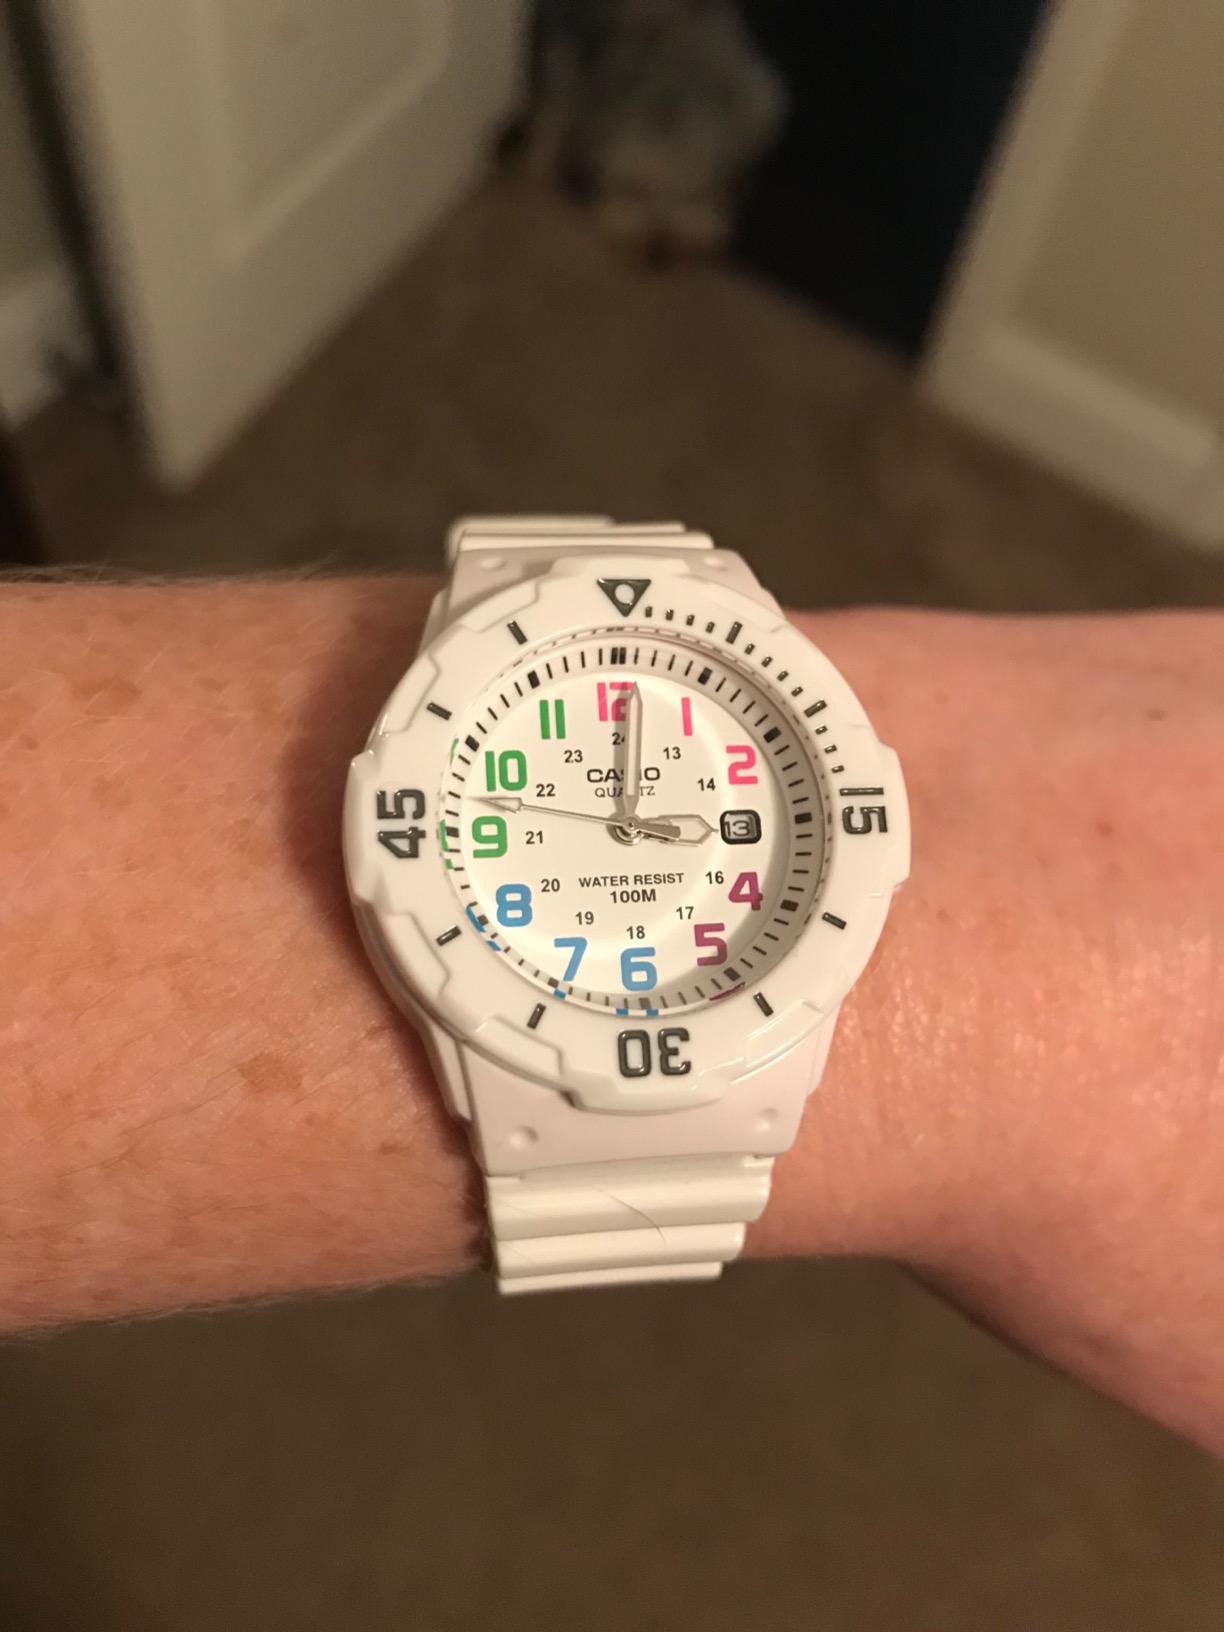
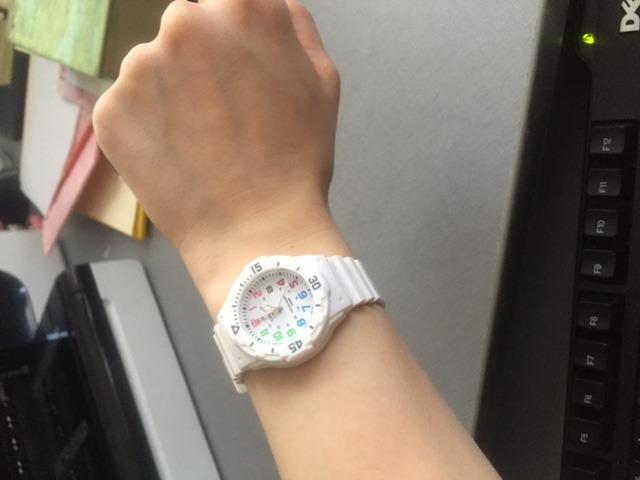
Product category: accessories_watch
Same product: yes